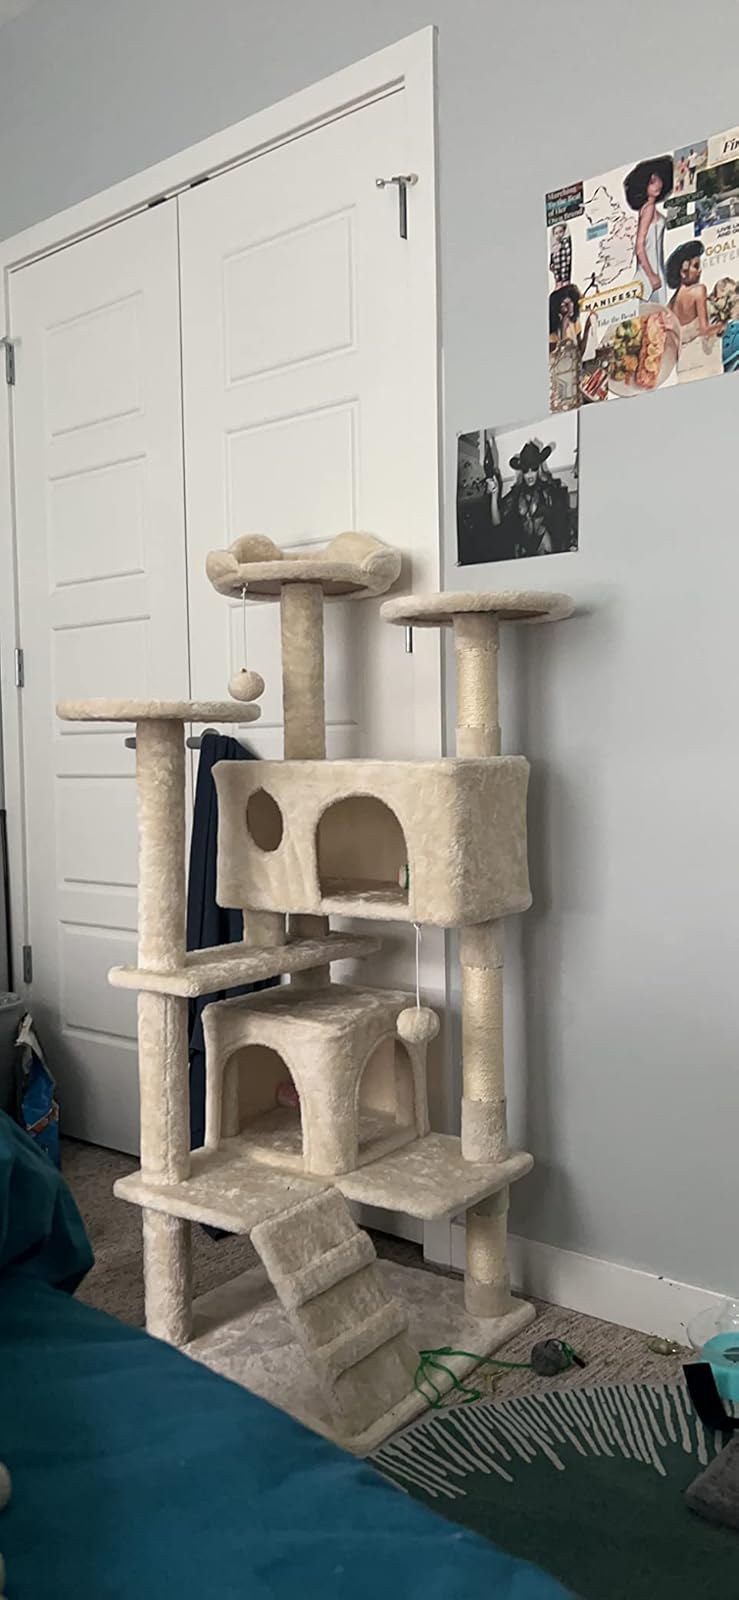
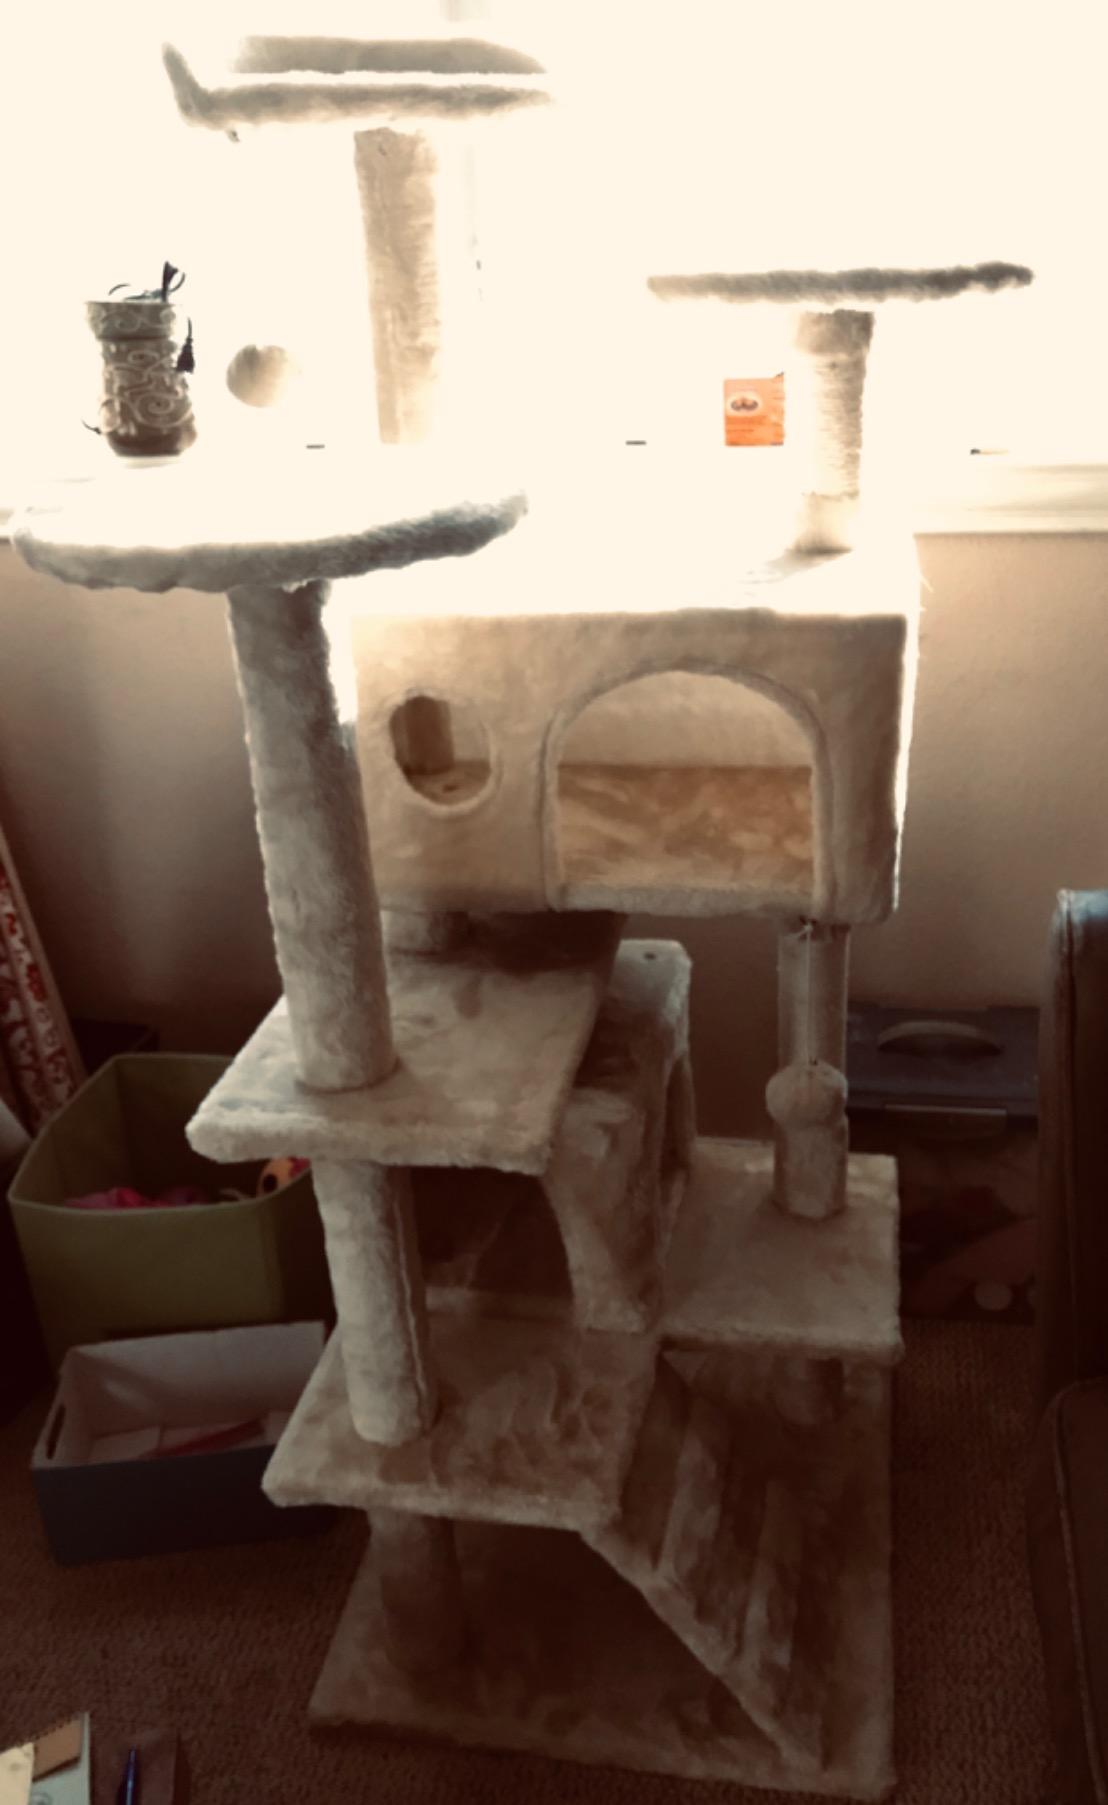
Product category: items_cat tree
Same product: yes